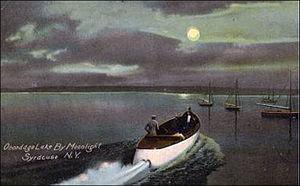
Le lac Onondaga se trouve dans l'État de New York, au nord-ouest de la ville de Syracuse. L'extrémité sud-est de ce lac et son rivage sud-ouest sont cernés par la zone industrielle et les rocades autoroutières ; à l'opposé, les rivages nord-est et nord-ouest sont couverts d'une succession de parcs et de musées.